Hurricane Klaus (1984)

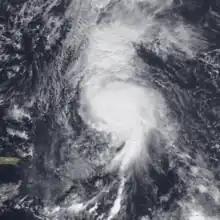
Hurricane Klaus at peak intensity northeast of the Leeward Islands on November 9

Hurricane Klaus was a North Atlantic hurricane that hit the Leeward Islands from the west in November of the 1984 Atlantic hurricane season. Forming from a broad area of low pressure on November 5, Klaus maintained a northeast movement throughout much of its path. After making landfall on extreme eastern Puerto Rico, it passed to the north of the Leeward Islands, resulting in strong southwesterly winds and rough seas. Klaus attained hurricane status and reached peak winds of 90 mph (145 km/h) before becoming extratropical over cooler waters on November 13. The storm dropped heavy rainfall in Puerto Rico, causing minor flooding and light damage. Klaus caused heavy marine damage in the Leeward Islands, including wrecking at least three ships. The Virgin Islands experienced heavy damage as well.